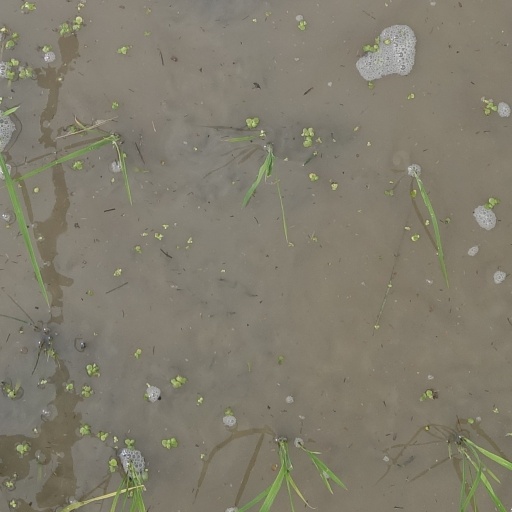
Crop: rice